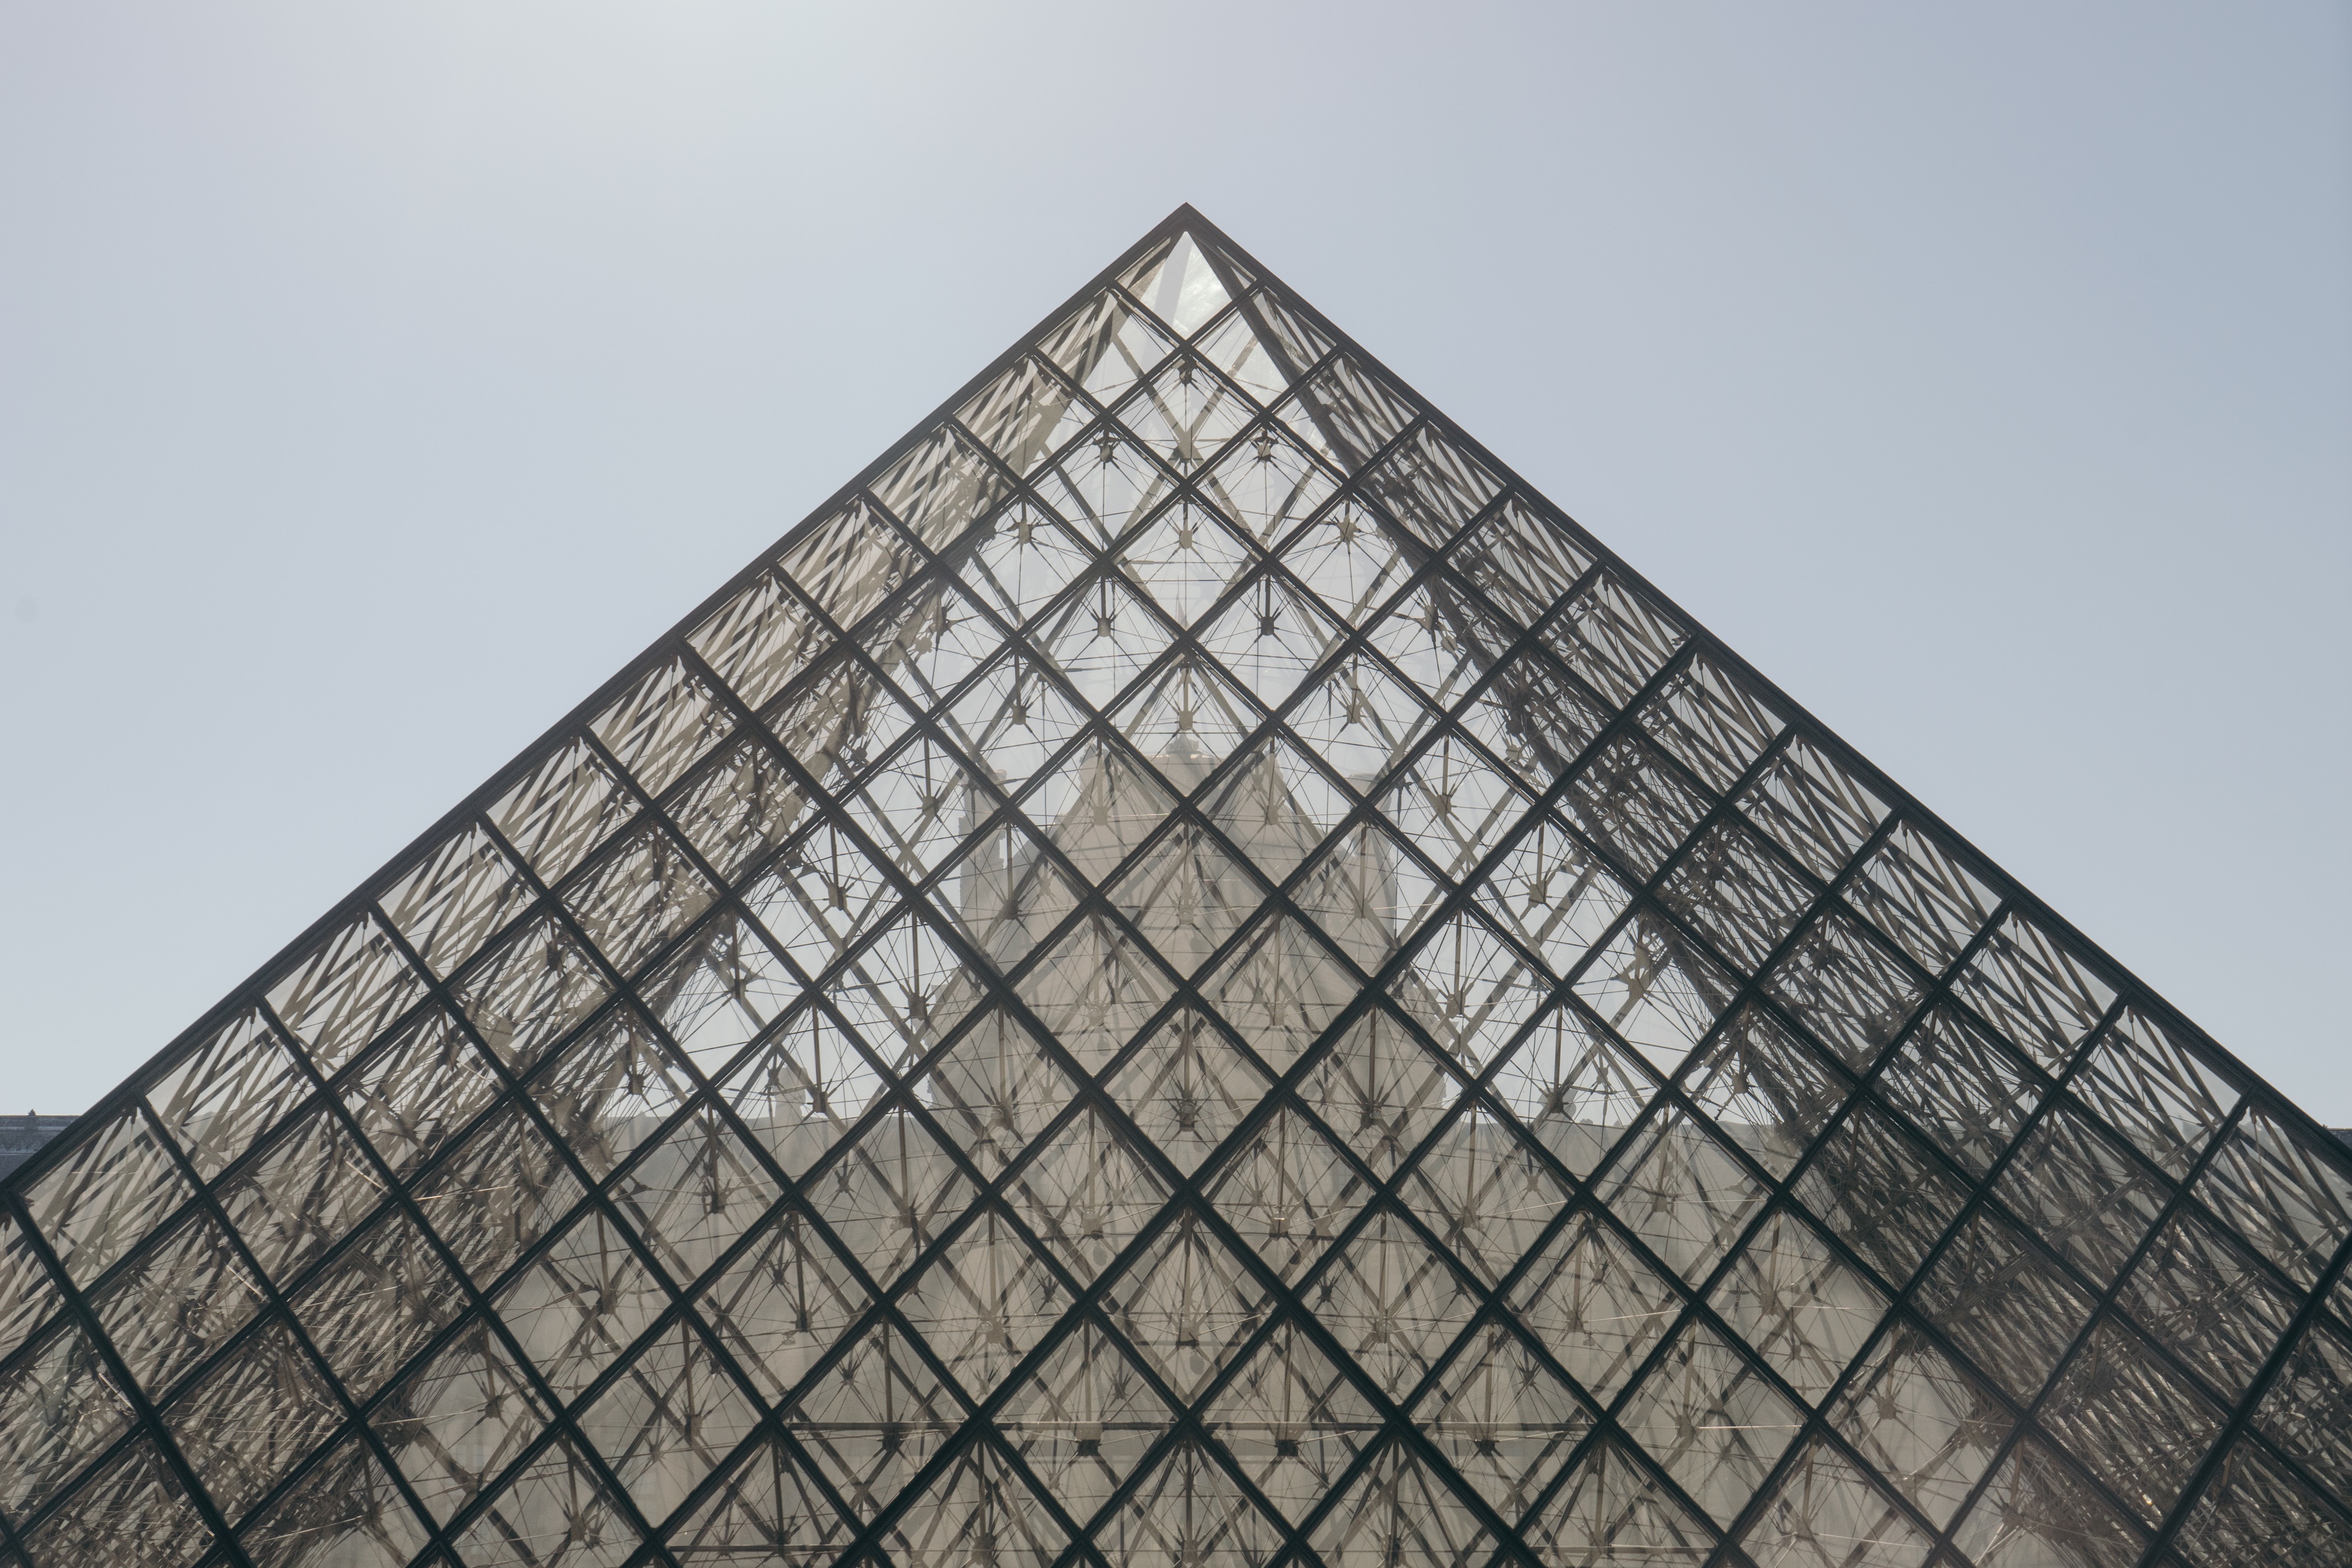
architecture, structure, skyscraper, monument, line, tower, landmark, facade, tower block, symmetry, shape, daylighting